Will Your Anchor Hold

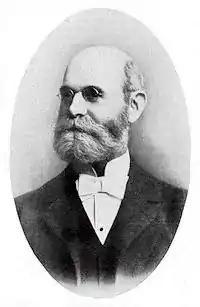
William J. Kirkpatrick

Priscilla Owens (1829–1907) was a Sunday school teacher at the Union Square Methodist Episcopal Church in Baltimore, Maryland. She wrote a number of hymns and songs for her pupils; this is the best known today. The music was written by William J. Kirkpatrick (1838–1921) of Philadelphia, Pennsylvania. He was a member of the same Christian denomination, Methodist Episcopal Church as Owens, and was a prolific writer of hymn tunes and compiler of hymn collections. The hymn has always been closely associated with the Boys' Brigade founded by Sir William Alexander Smith, which has the motto, "Sure and Steadfast". It is the official hymn of Dollar Academy, an independent day and boarding school in Scotland, where it is known as the "Dollar Anthem".